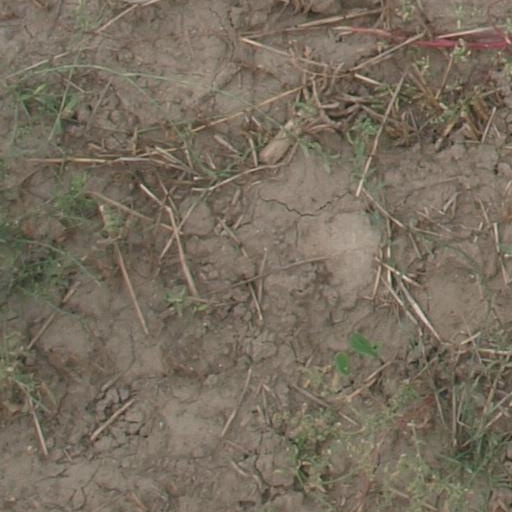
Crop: maize; corn